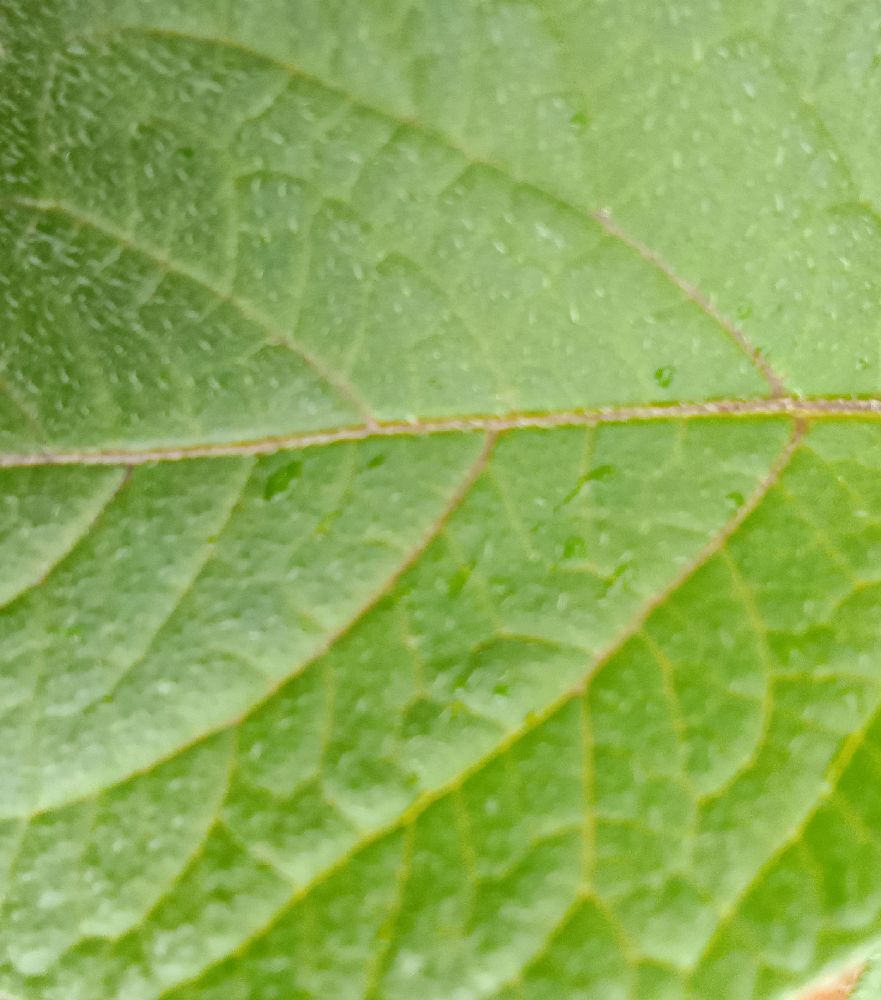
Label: Healthy